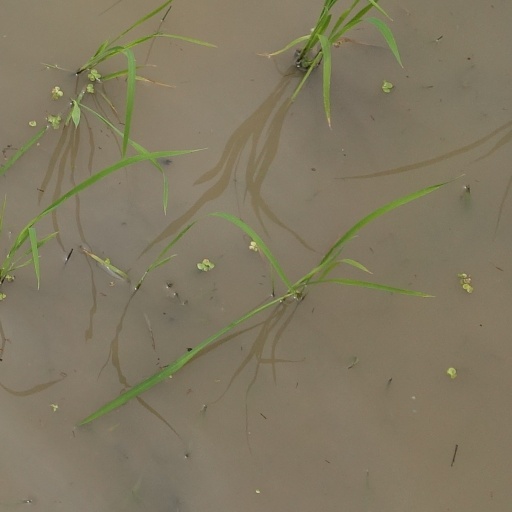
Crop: rice